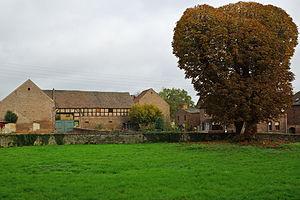
Altenhausen (Emden (Altenhausen)), Allemagne: Ferme Schöndube